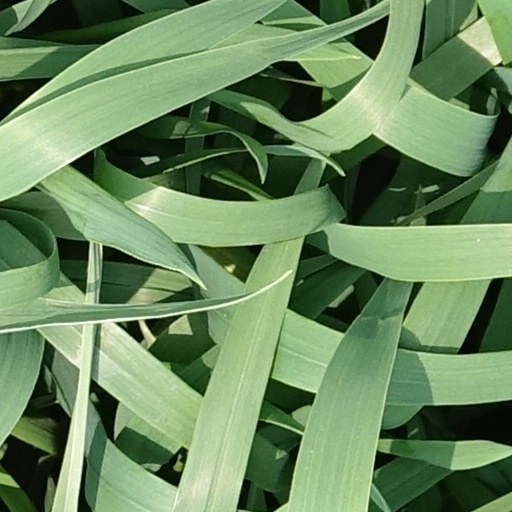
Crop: wheat